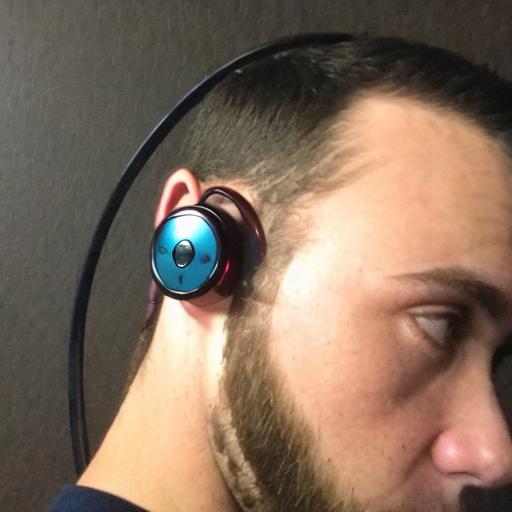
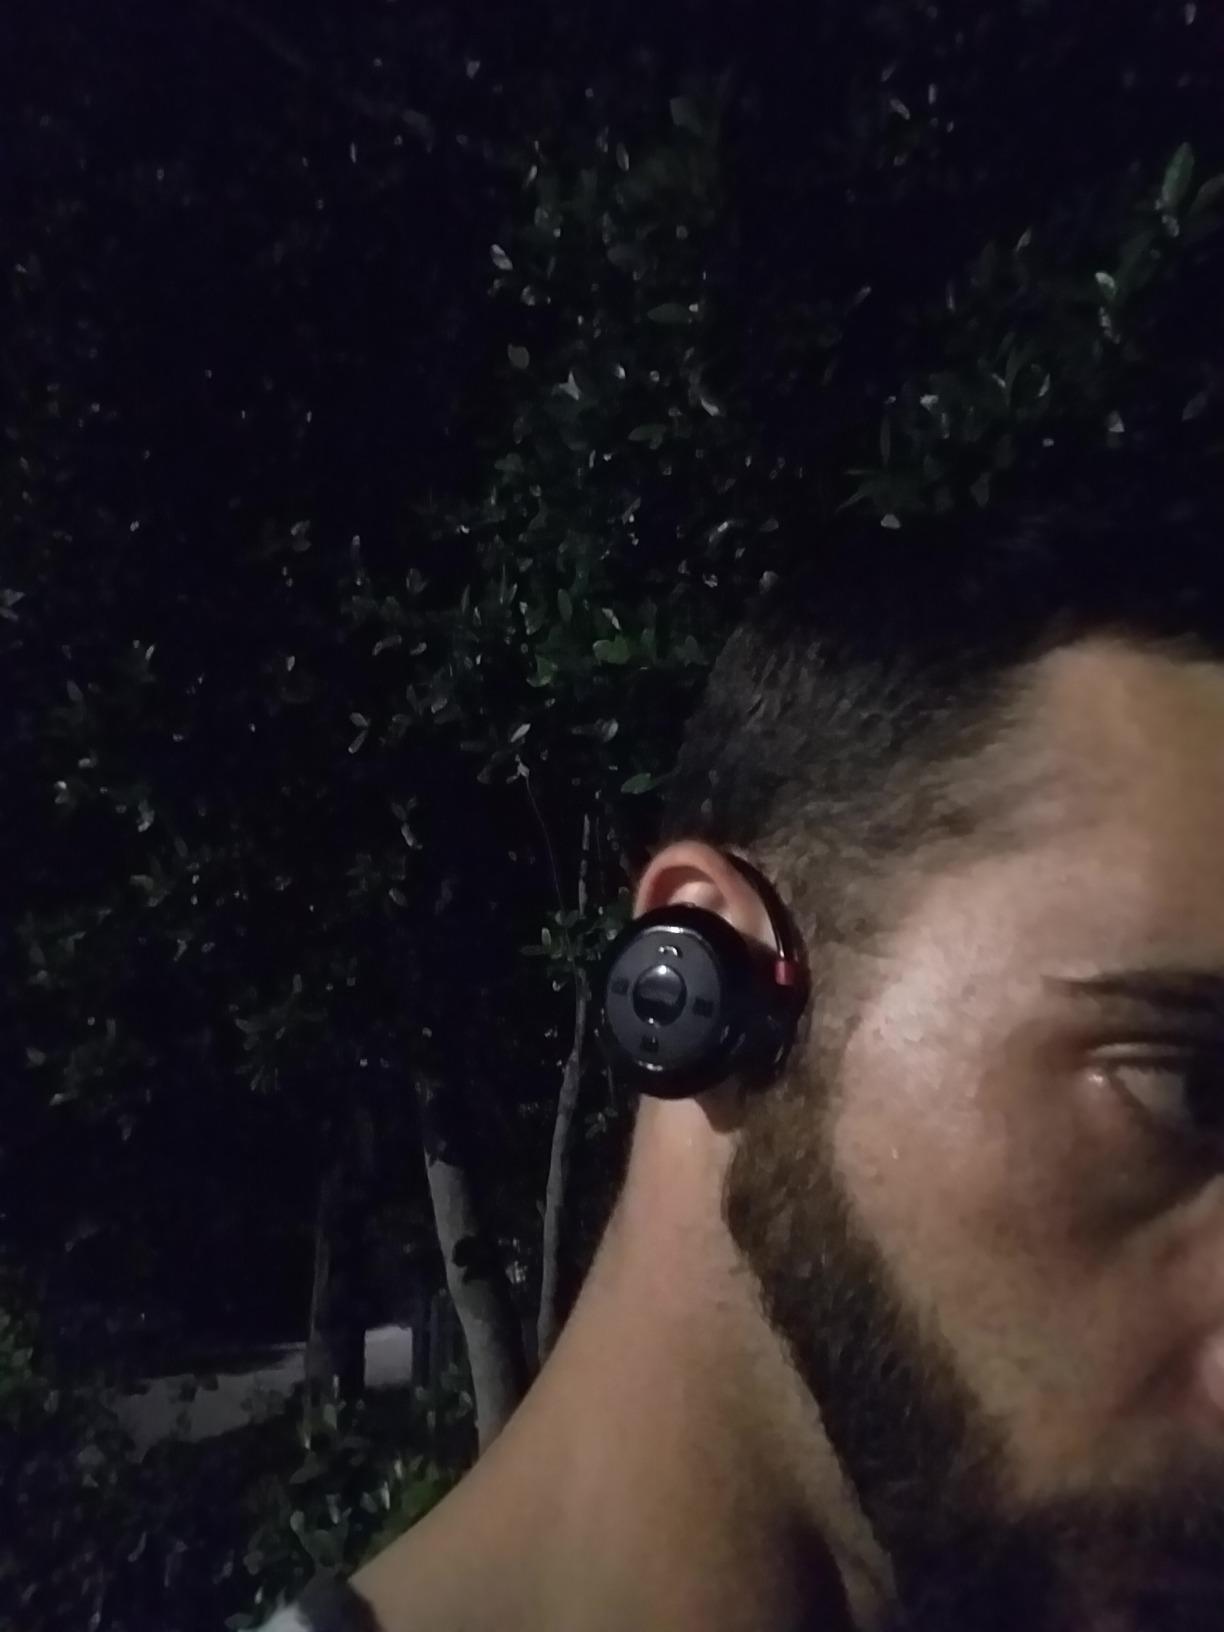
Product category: headphones
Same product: no